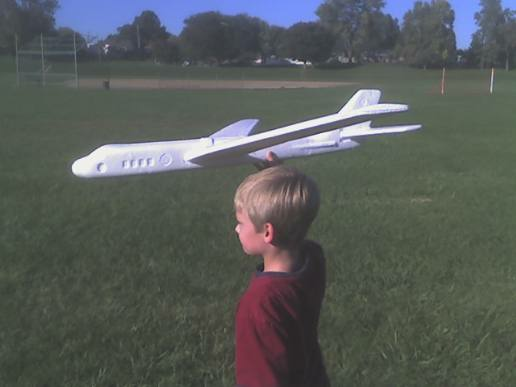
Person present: Yes